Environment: real
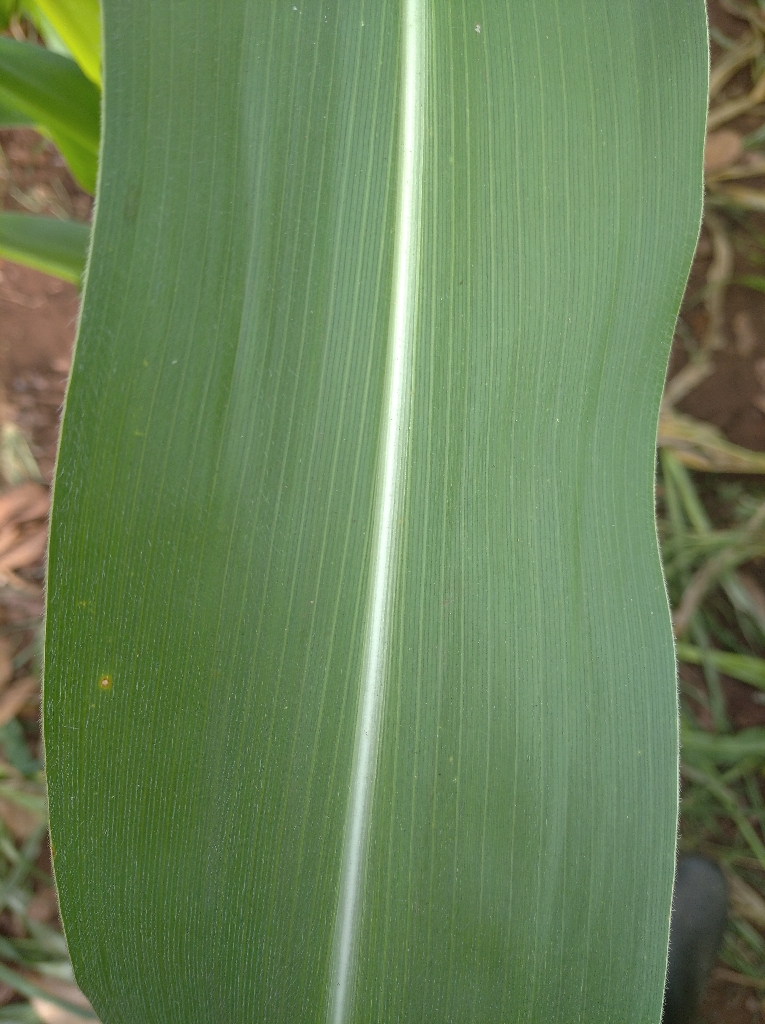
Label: healthy